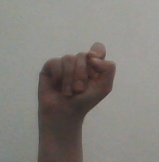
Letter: fa